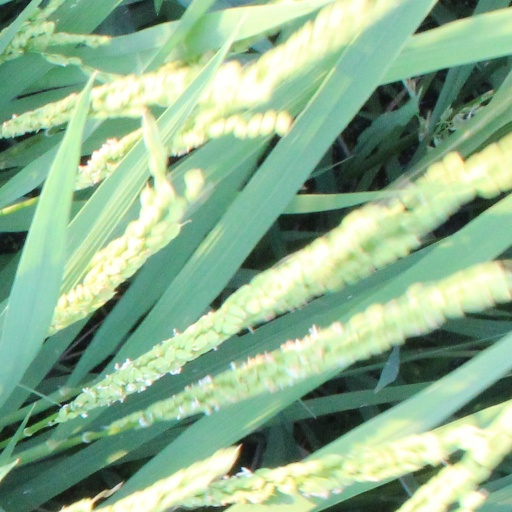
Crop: rice